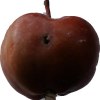
Label: Apple 18